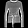
Label: Pullover